Shipping Control Authority for the Japanese Merchant Marine

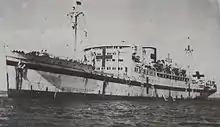
Japanese hospital ship "Hikawa Maru"

The Shipping Control Authority for the Japanese Merchant Marine (SCAJAP) was an organization established by Allied forces in the occupation of Japan after the end of World War II.